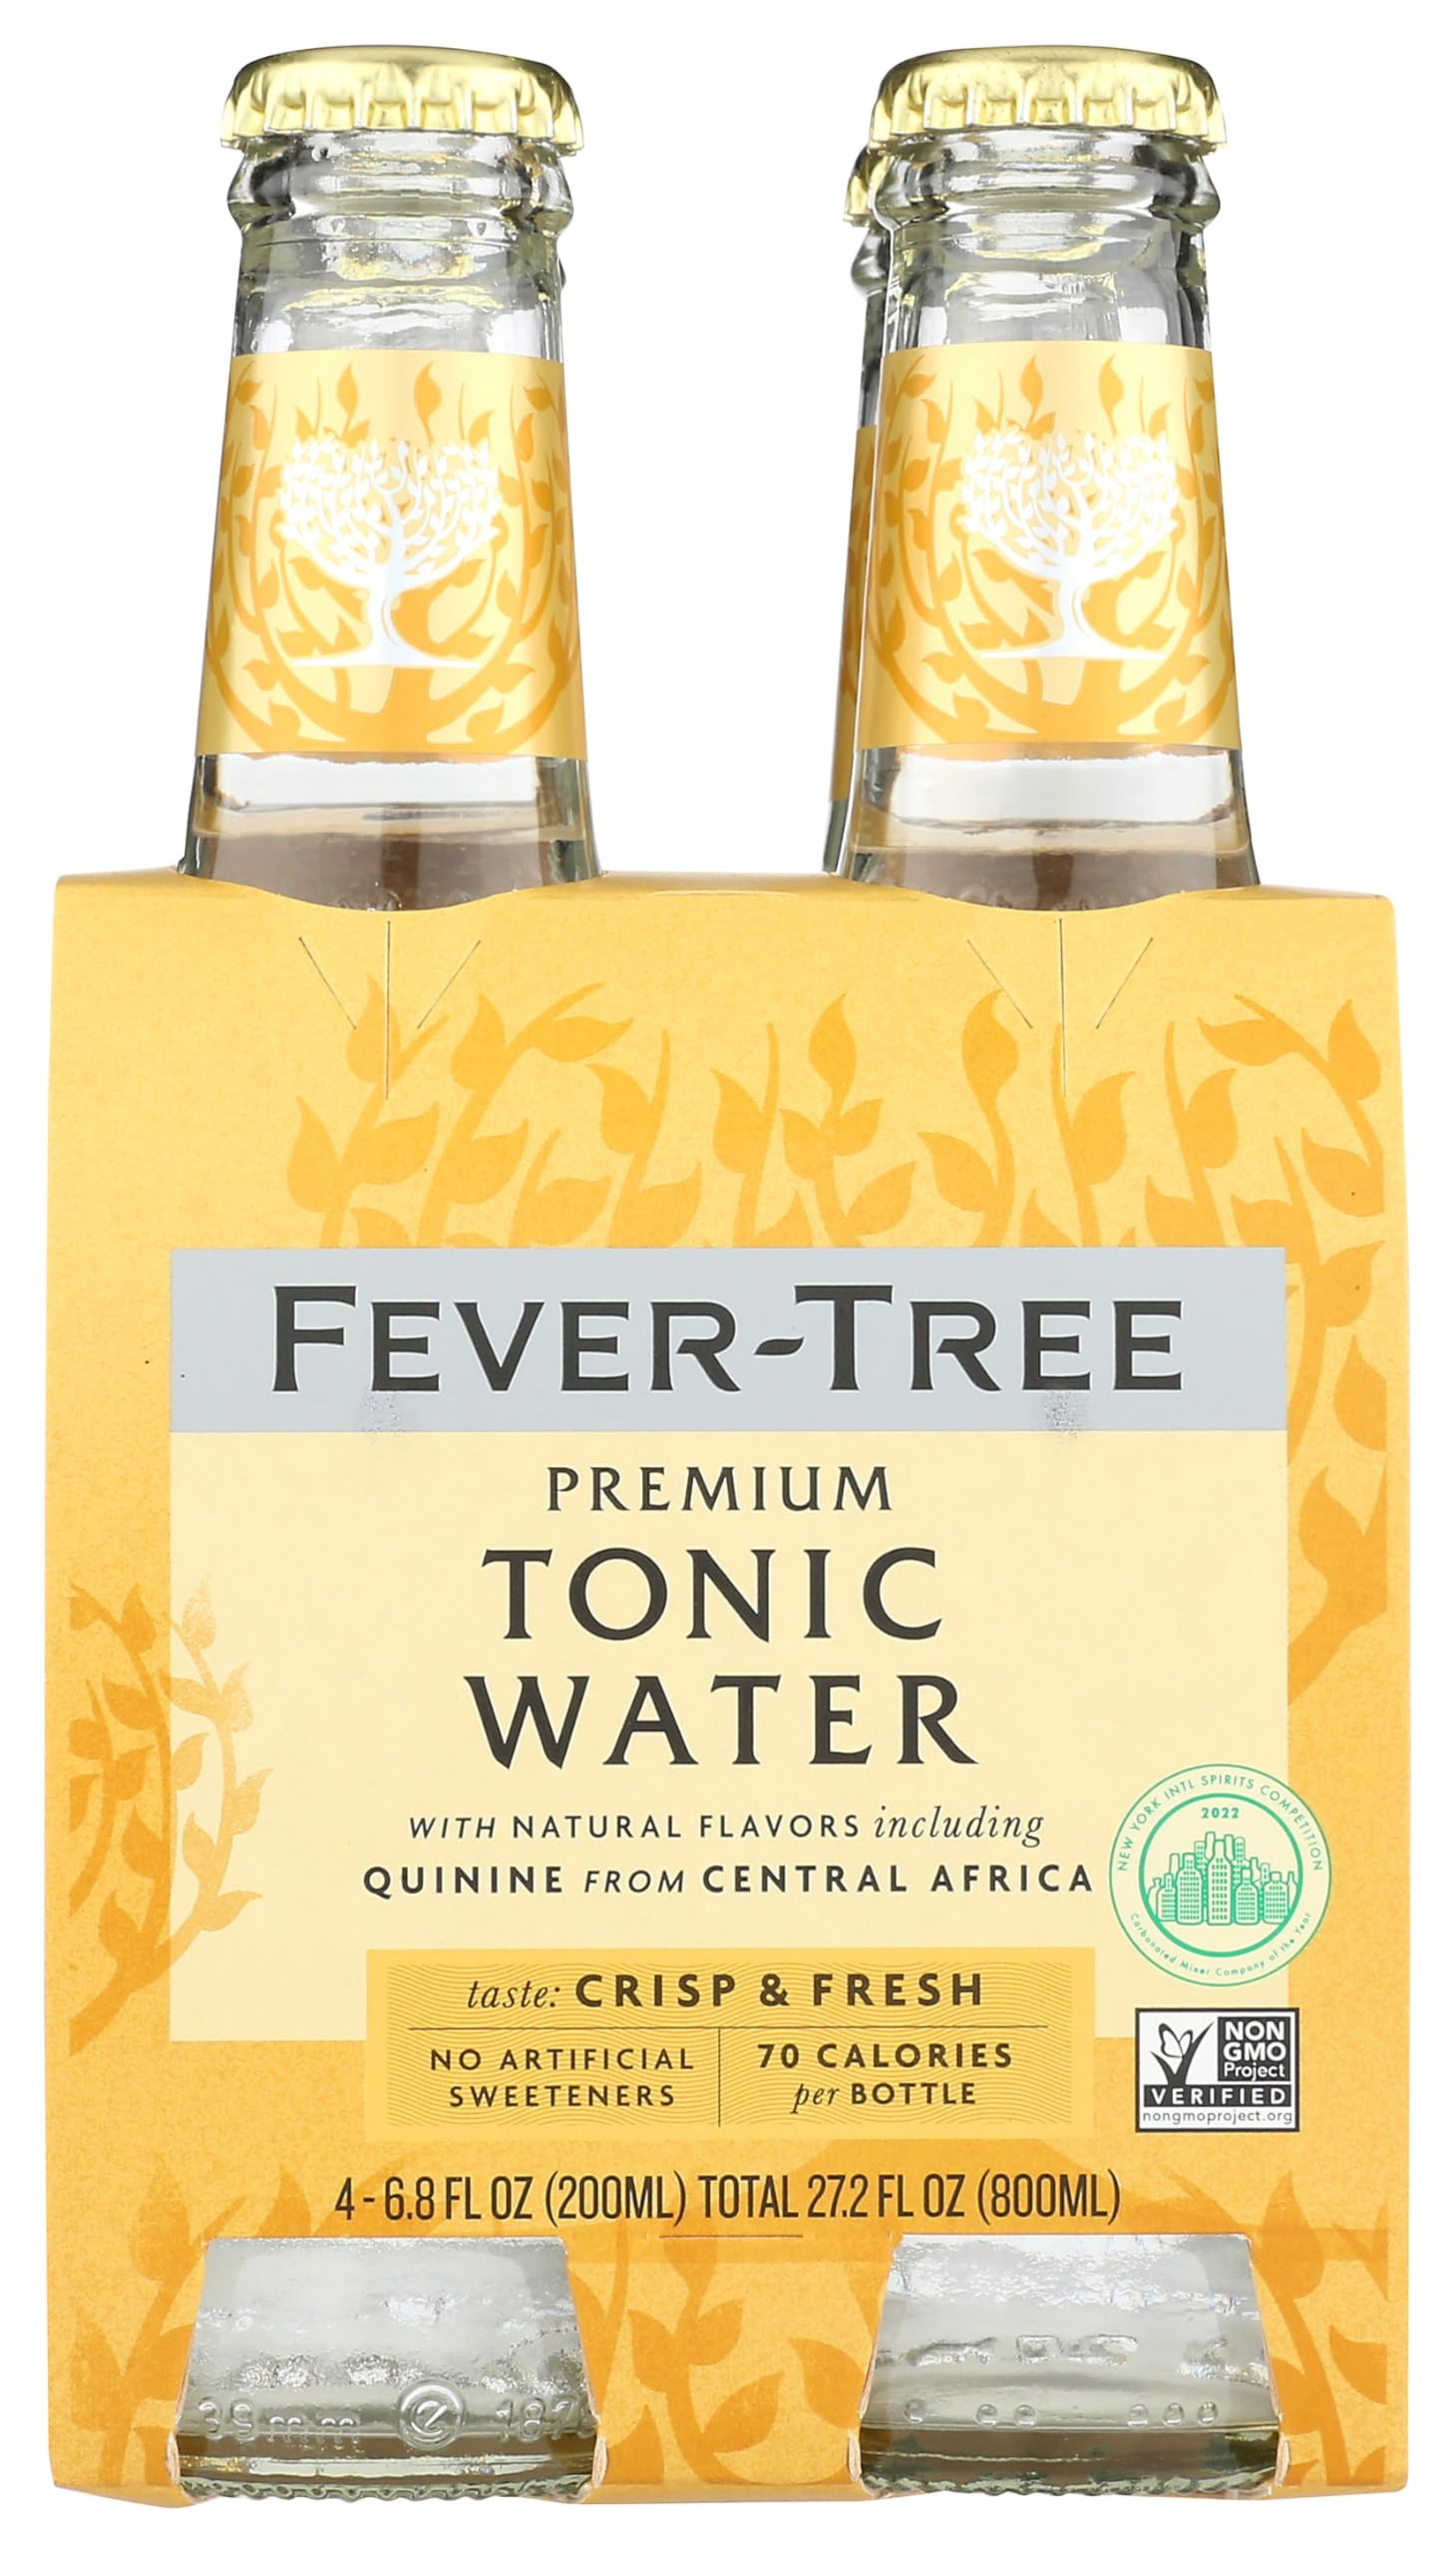
Item Name: Fever-Tree Tonic Water 4 Pack, 6.8 oz
Bullet Point 1: By blending luscious botanical oils with spring water and quinine of the highest quality from the 'fever trees' from the eastern hill ranges of the Democratic Republic of Congo, we have created a delicious, award-winning tonic water
Bullet Point 2: Designed to enhance the very best gins, vodkas and fortified wines, like vermouth, fino sherry and white port
Bullet Point 3: Our Premium Indian Tonic water uses a handful of different botanicals, including our distinctive natural quinine and oils from Mexican Bitter Oranges, to give a uniquely clean and refreshing taste and aroma
Product Description: Fever-tree cocktail mixer tonic water 4pk, premium indian is a naturally brewed satisfying drink. By blending subtle botanical flavors with spring water and the highest quality quinine from the fever tree, a delicious natural tonic is born with a uniquely refreshing taste and aroma. There are no artificial flavors, sweeteners or preservatives. Each 4 bottle pack contains 27.2 fl oz of premium tonic water.
Value: 27.2
Unit: Fl Oz

Price: 5.99